Ken Bono

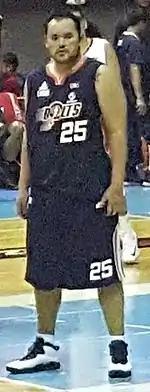
Bono with the Meralco Bolts in 2016.

Bono is the son of an American ex-marine Anthony Shannon and Maria Nonie Bono of Iloilo City. He is married and a father of one.